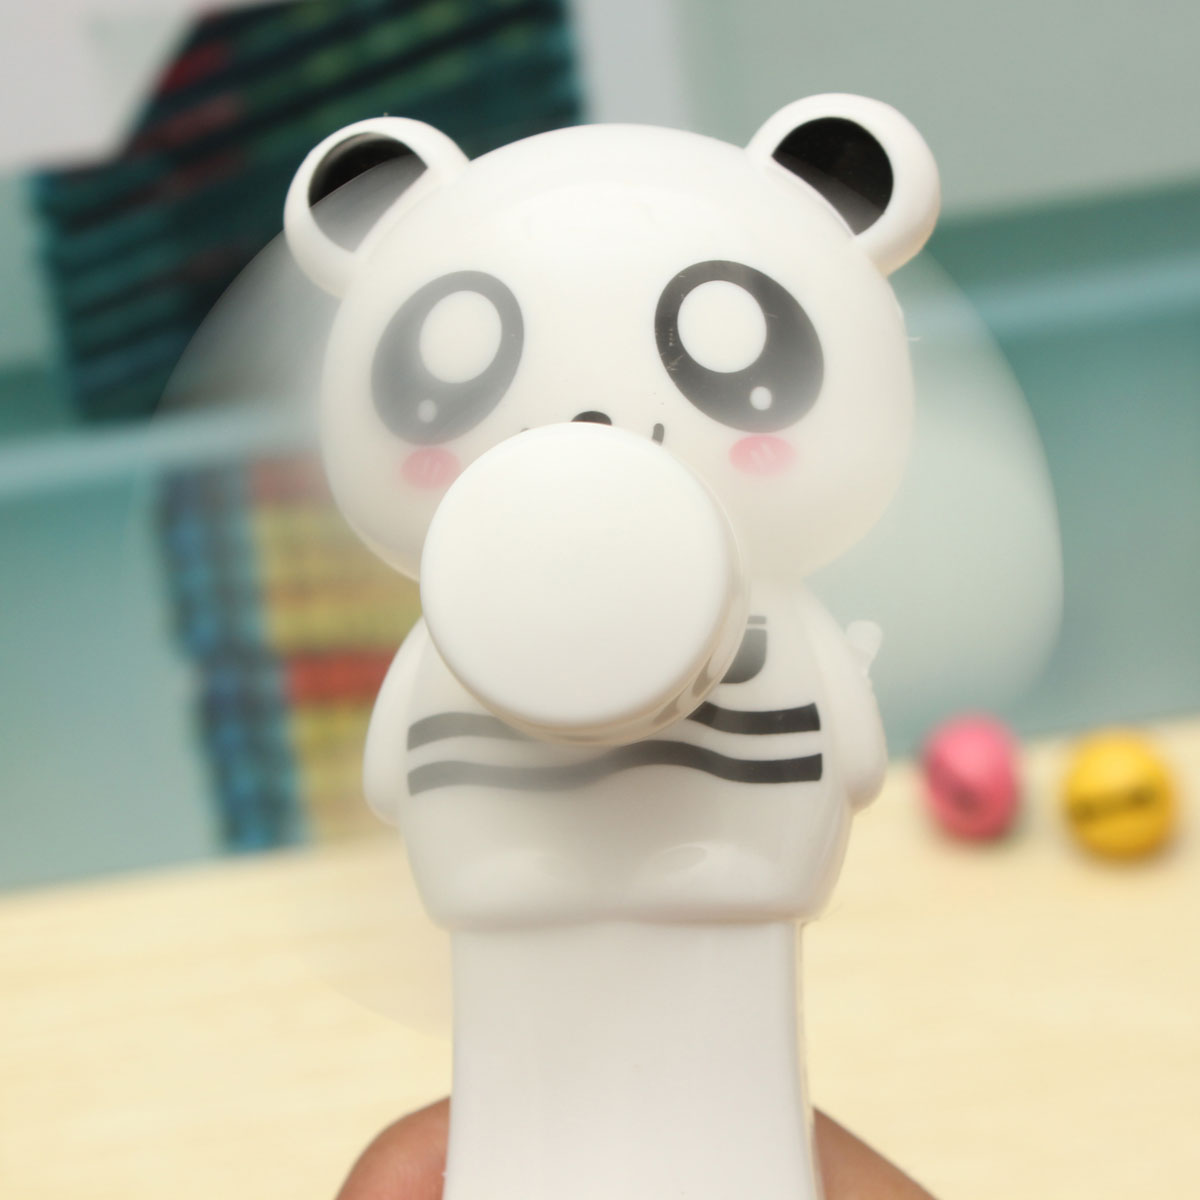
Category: fan